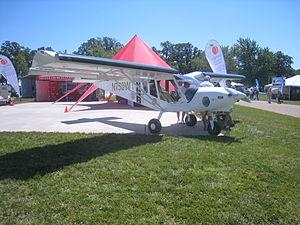
Le STOL CH 701 est un ULM de la marque Zenair créé en 1974 par l'ingénieur aéronautique franco-canadien Christophe Heintz.